Folie à Deux (winery)

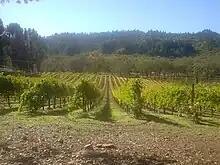
Napa vineyards of Folie à Deux

Folie à Deux currently makes Cabernet Sauvignon, Pinot Noir, Zinfandel, Merlot, Chardonnay, and Sauvignon blanc. The winery also produces three wine blends and four varietals under the name Menage à Trois. Menage à Trois Red was the top selling red wine product in the United States as of 2010. The Menage à Trois brand sold 1.6 million cases in 2009, and Menage à Trois was named the "Wine Brand of the Year" by the beverage industry publication "Market Watch".